Roman Madyanov

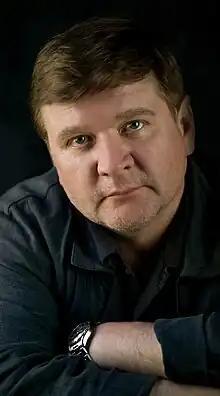
Madyanov in 2007

Roman Sergeevich Madyanov (22 July 1962 – 25 September 2024) was a Soviet and Russian actor. Madyanov's career in cinema began as a child actor when he starred as Huckleberry Finn in "Hopelessly Lost" (1973). He was best known in the West for portraying the corrupt mayor Vadim in the 2014 film "Leviathan".